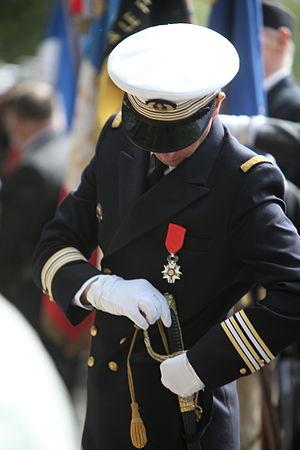
Le grade de capitaine de frégate est un grade utilisé dans la Marine française.